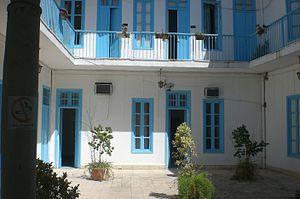
La médersa Salhia est l'une des médersas de la médina de Tunis, l'une des dernières à être construites par un entrepreneur pour loger des étudiants.